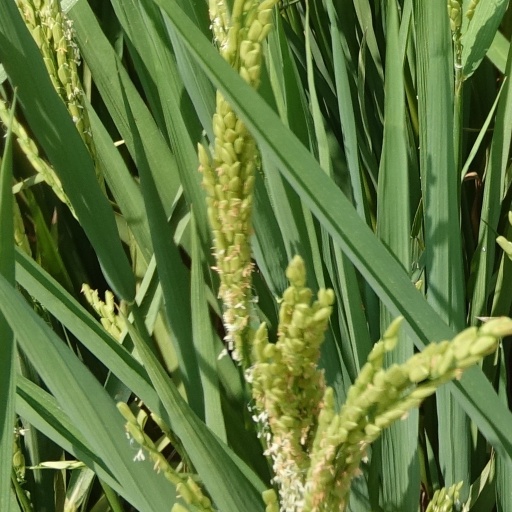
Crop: rice